Ireland as a tax haven

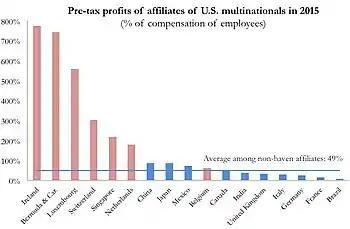
Profitability of U.S. subsidiaries (2015 BEA data)

Ireland has received the most U.S. corporate tax inversions of any global jurisdiction, or tax haven, since the first U.S. tax inversion in 1983.